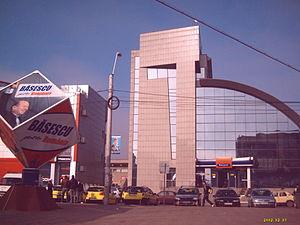
Roman est une ville roumaine du județ de Neamț, en Moldavie, peuplée de 50 713 habitants en 2011.